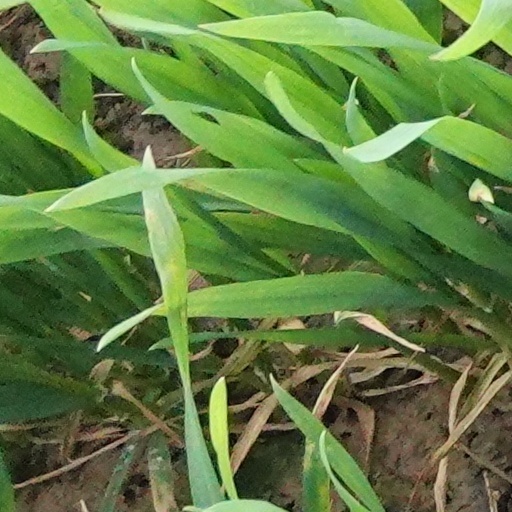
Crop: wheat